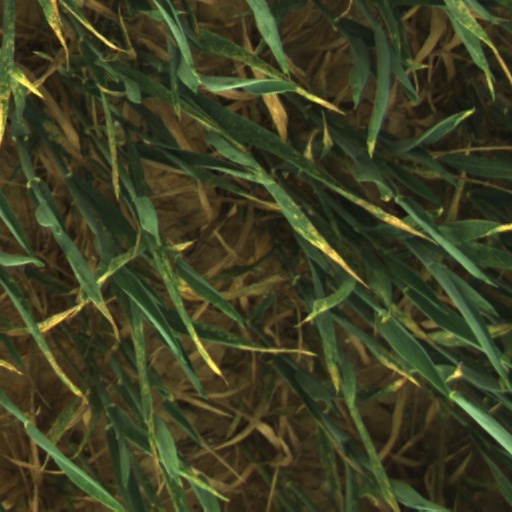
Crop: wheat